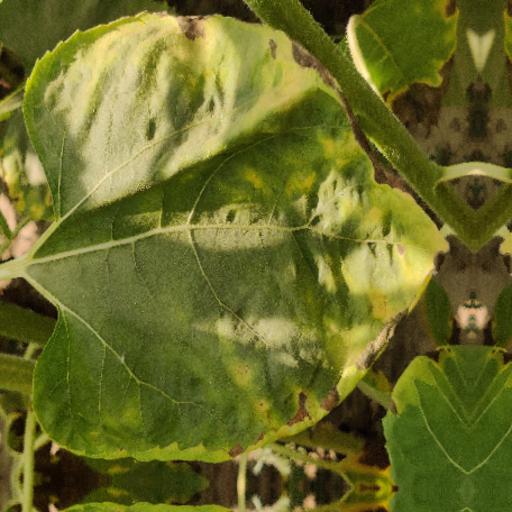
Label: Downy_mildew